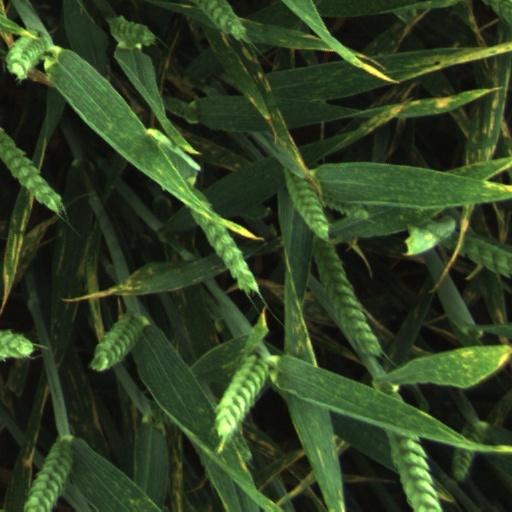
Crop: wheat